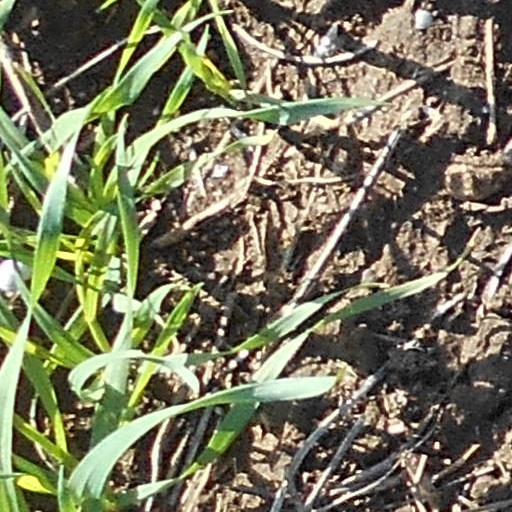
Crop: wheat